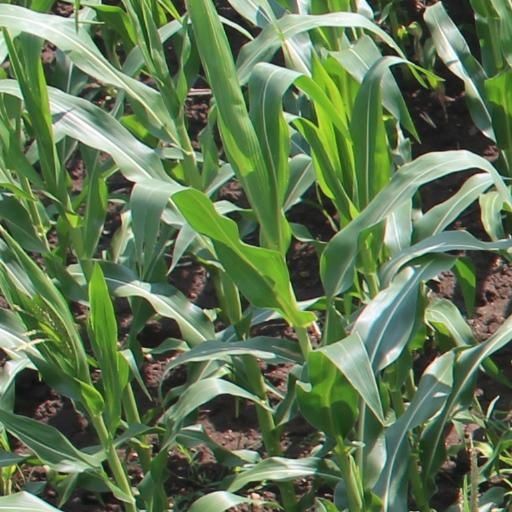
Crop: maize; corn